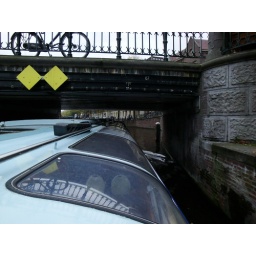
Amsterdam tour boat under bridge in canal